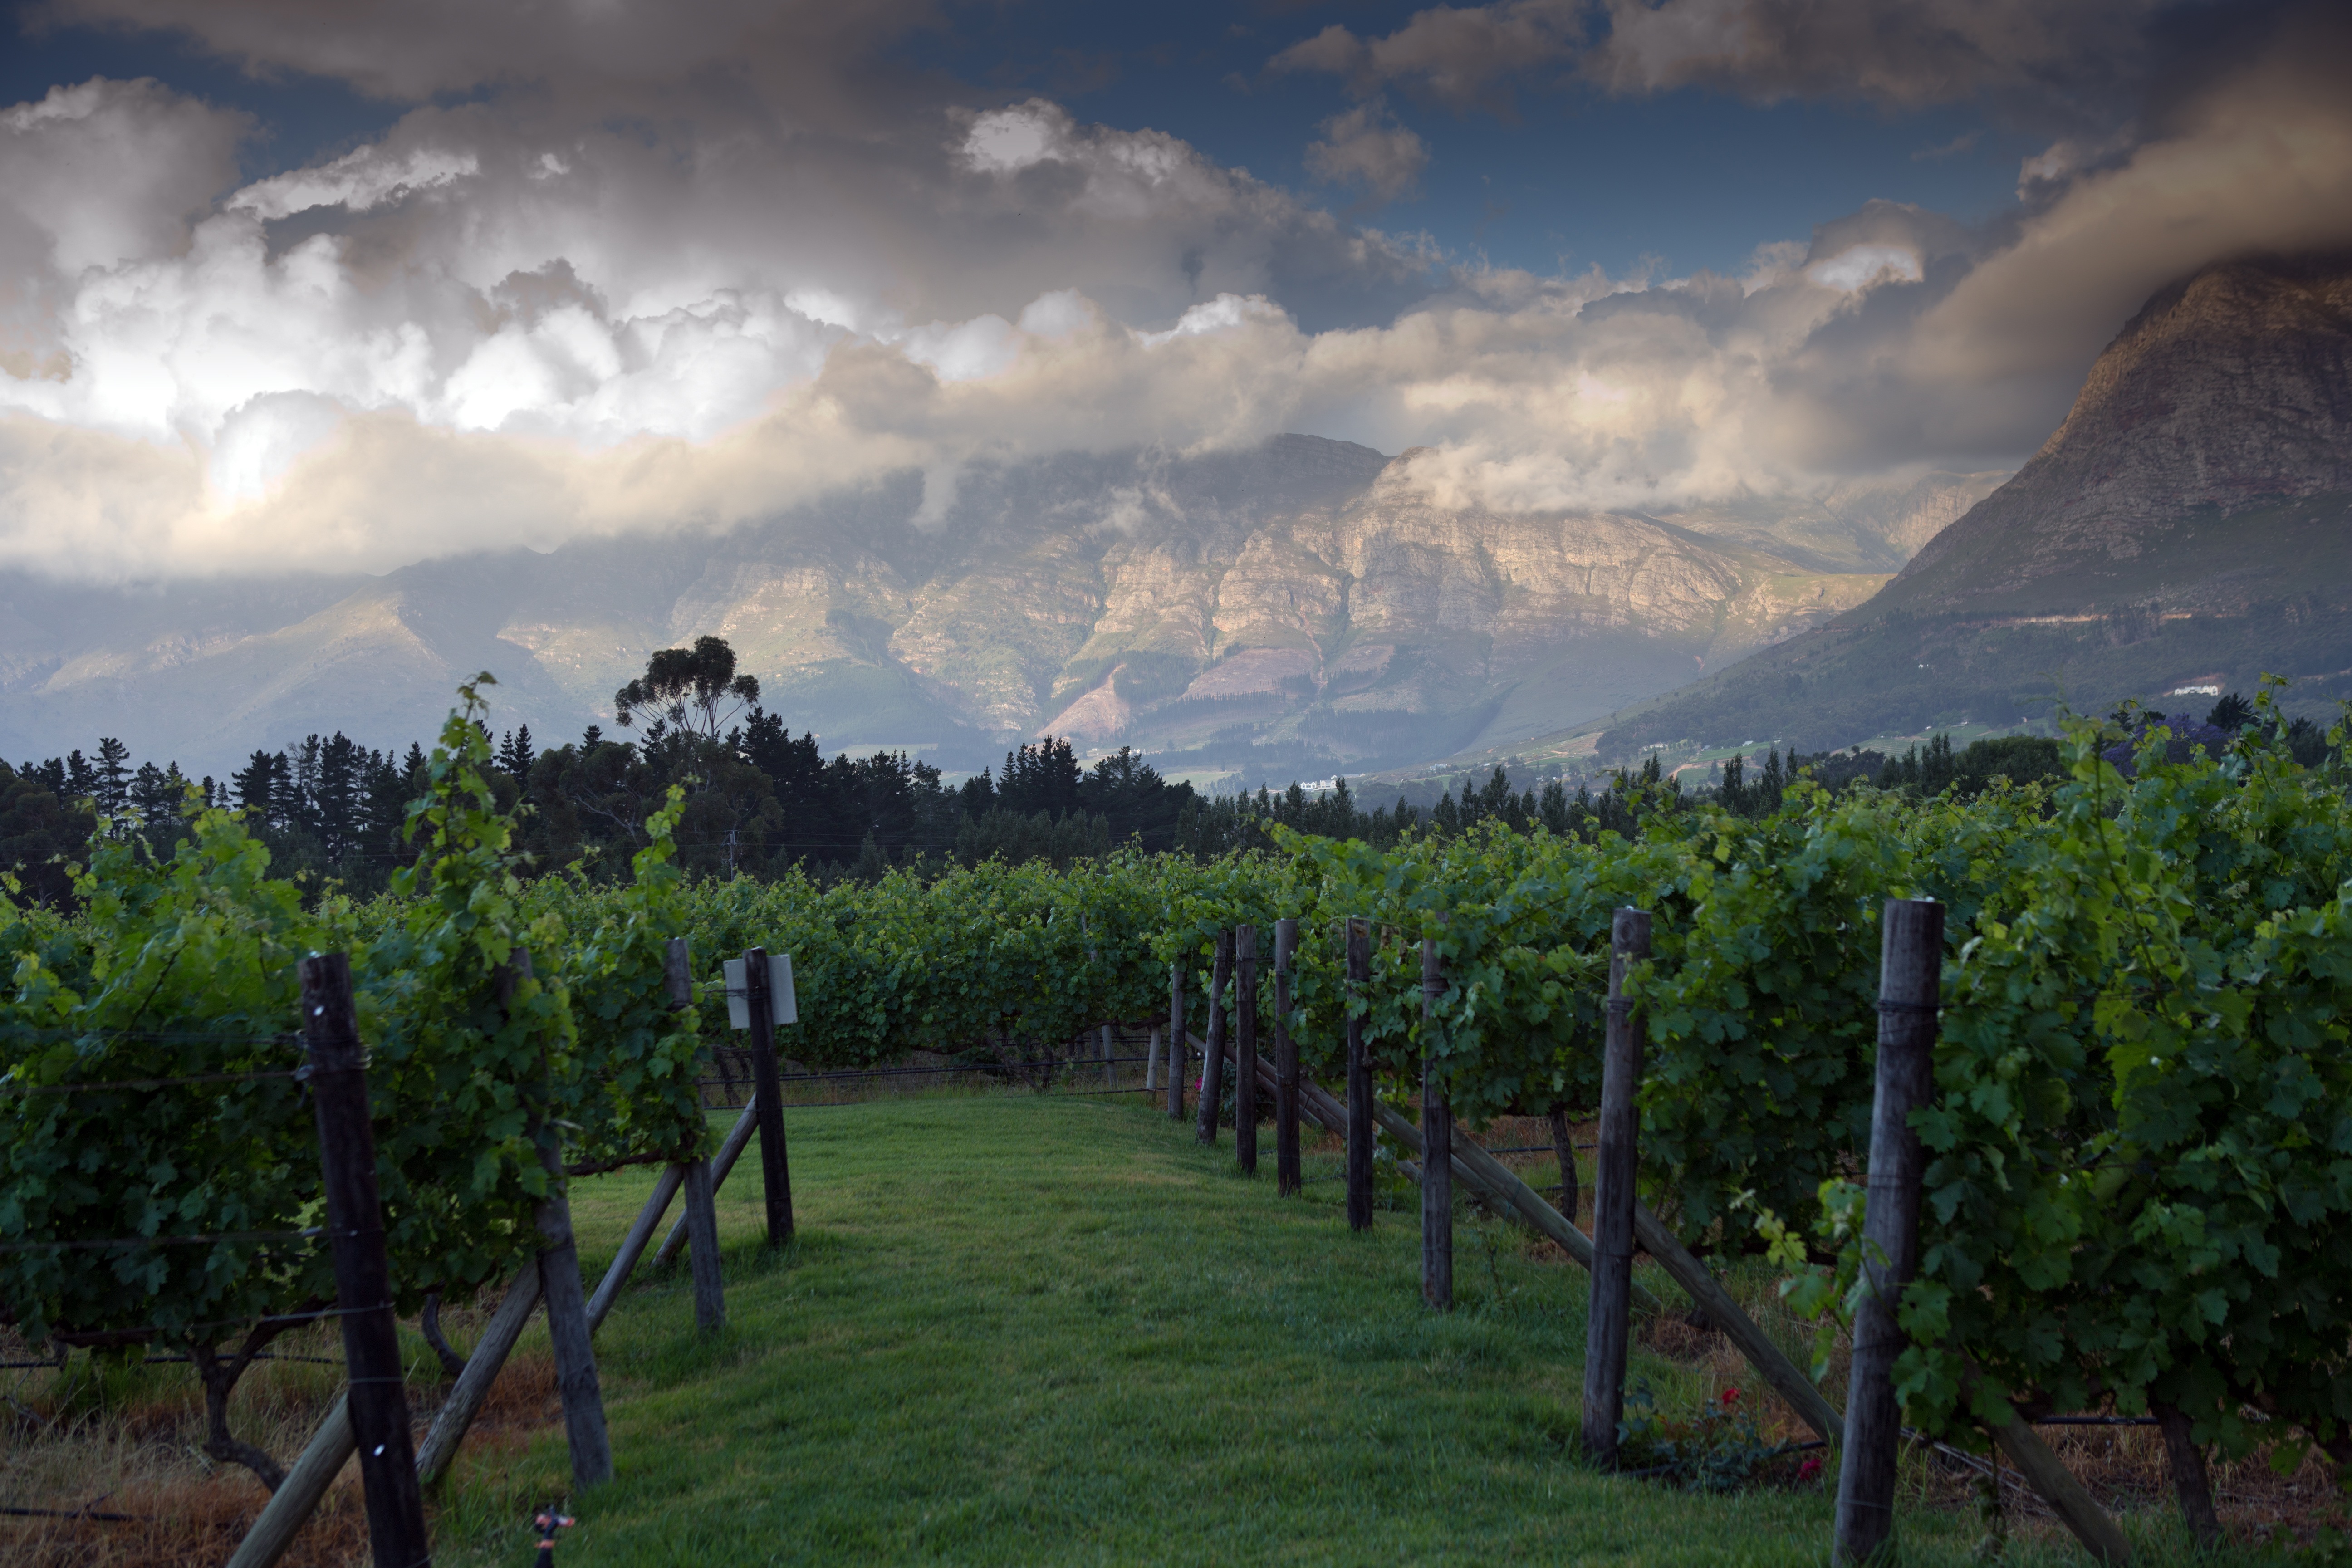
landscape, tree, nature, mountain, cloud, vineyard, field, morning, hill, valley, weather, agriculture, mountains, plantation, rural area, mountainous landforms